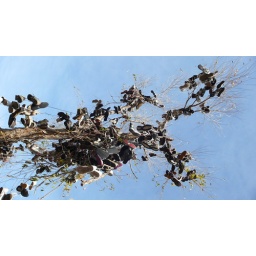
The shoe tree in BFE